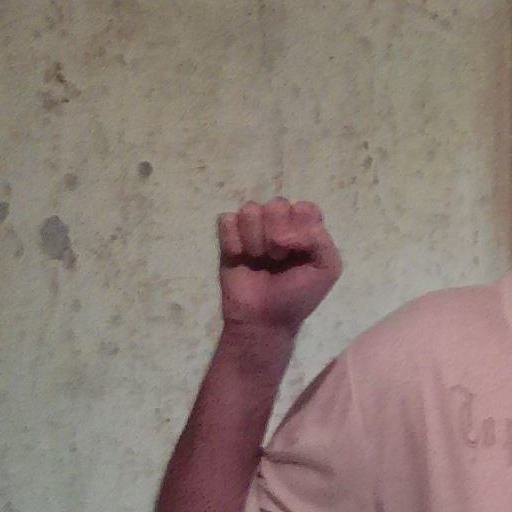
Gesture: fist